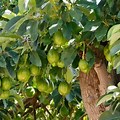
Label: Avocado